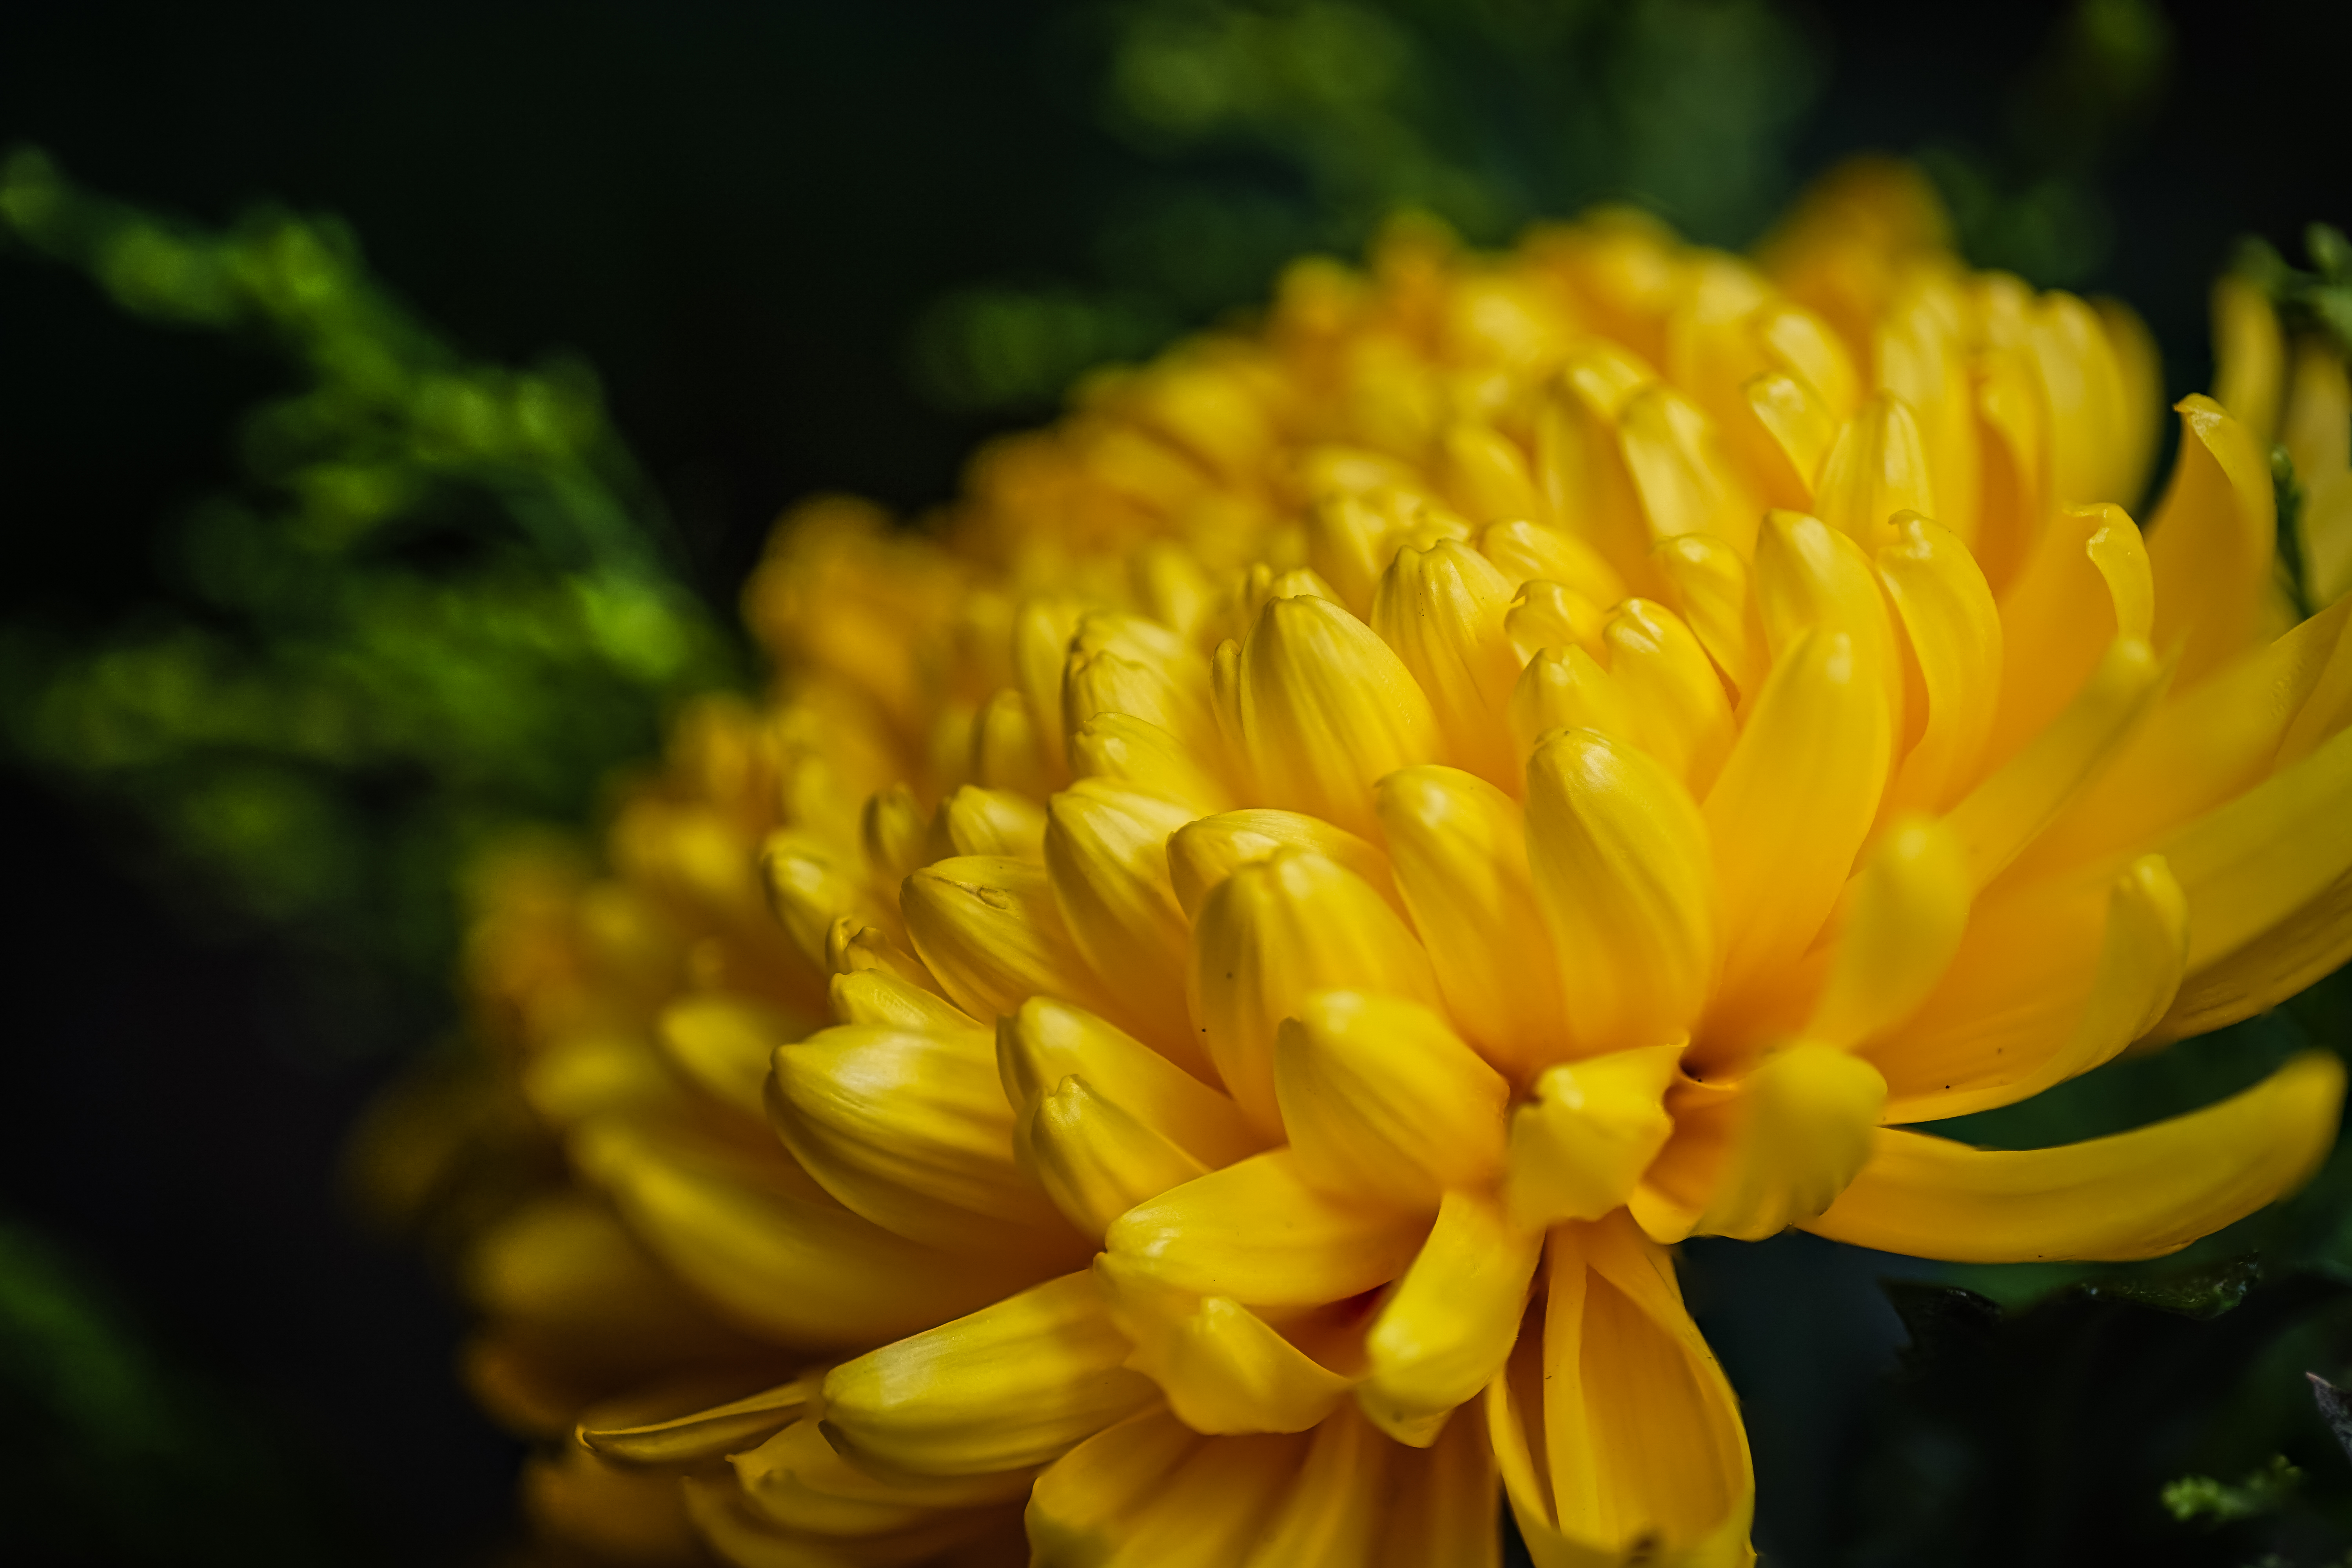
nature, blossom, plant, photography, sunlight, flower, petal, pollen, green, macro, botany, yellow, flora, wildflower, close up, cool image, tokyo, tamron, f28, 90mm, chrysanthemum, flowermacro, ilce7m2, 272e, machida, tamron90mmf28macro, yakushido, notsuda, notsudayakushido, macro photography, flowering plant, daisy family, land plant, chrysanths